History of Pittsburgh Panthers football

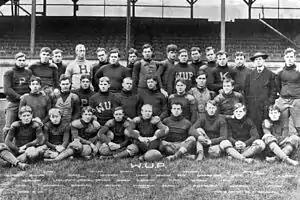
The 1905 football team was Arthur Mosse's last season as head coach in Pittsburgh. This team would go 10–2 while outscoring its opponents 405–36. Joseph H. Thompson, center of the front row, was the team captain.

In the early years of the 20th century, interest in college football grew both in Pittsburgh and throughout the nation. In 1903, Arthur St. Leger "Texas" Mosse was hired away from the University of Kansas, and brought several of his players with him. Other players were recruited from surrounding Western Pennsylvania colleges, including star half back Joseph H. Thompson. The 1903 season, the first under Mosse, was the university's first winless season at 0–9–1. In perhaps one of the greatest turnarounds in college football history, Mosse led WUP to an undefeated 10–0 season, the school's first, in 1904. The 1904 team surrendered only one touchdown on the way to collectively outscoring opponents 406–5. That season also saw the school's first victory over Penn State, a 22–5 rout, as well as a 53–0 shutout of West Virginia. The success of this period can be partially attributed to actions taken by the university's administration, led by newly installed chancellor Samuel McCormick who took special interest in athletics at the university. Encouraged by university trustee George Hubberd Clapp, the administration more actively engaged in supporting the athletic program during this period in order to promote the university. A football association was formed, the school's first booster organization, whose largest initial contributor was Andrew W. Mellon. The university also obtained a lease of Exposition Park to give the football team a more stable and permanent home, and its first full season at the park began with the 1904 undefeated team. This undefeated 1904 season was followed by a 10–2 record under Mosse in 1905, as well as six additional winning seasons.